Erwin Library and Pratt House

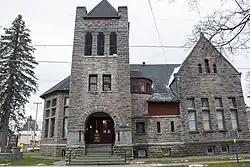

Erwin Library and Pratt House is a historic library building and house located in Boonville in Oneida County, New York. The library building was built in 1890 of rock-faced local limestone with a square tower at the entrance. The Pratt House was constructed in 1875. It is of brick with a foundation of smooth limestone and a mansard roof with a central tower.